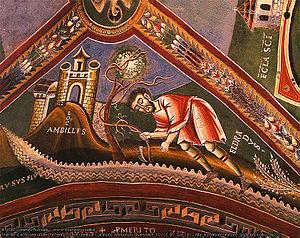
Saint Eldrade, peinture de l'abbaye de Novalesa, Italie (XIe siecle)Italiano: Sant'Eldrado, dal ciclo di pitture della cappella di sant'Eldrado, abbazia della Novalesa (XI secolo)
Le val de Suse est une vallée alpine qui se trouve dans la partie occidentale du Piémont en Italie, à l'ouest de Turin, et dont plusieurs parties hautes sont rattachées à la France.
L'abbaye de la Novalaise, également écrit Novalèze et Novalesa est une abbaye bénédictine située dans la commune italienne de Novalaise en val de Suse, dans la région du Piémont, au pied du col du Mont Cenis.
En histoire de l'art, l'art roman est la période qui s'étend du début du XIᵉ siècle à la seconde moitié du XIIᵉ siècle, entre l'art préroman et l'art gothique, en Europe. L'expression « art roman » est forgée en 1818 par l'archéologue français Charles de Gerville et passe dans l'usage courant à partir de 1835.
Eldrade, né en 781 dans le petit village d'Ambel, dans l'actuel département français de l'Isère, à mi-chemin entre Grenoble et Gap, est un saint de l’Église catholique, prieur de l'abbaye de la Novalaise dans la première moitié du IXᵉ siècle.
Novalaise est une commune d'Italie de la ville métropolitaine de Turin dans la région Piémont. Sur son territoire a été construite l'ancienne Abbaye de la Novalaise.